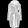
Label: Coat